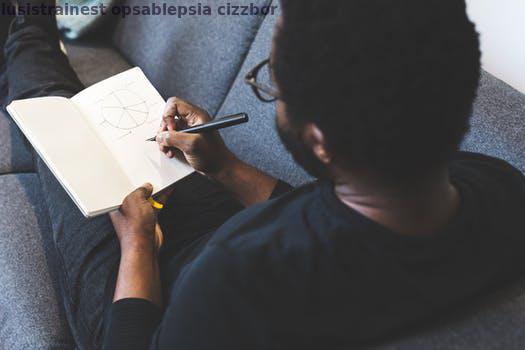
Label: Watermark